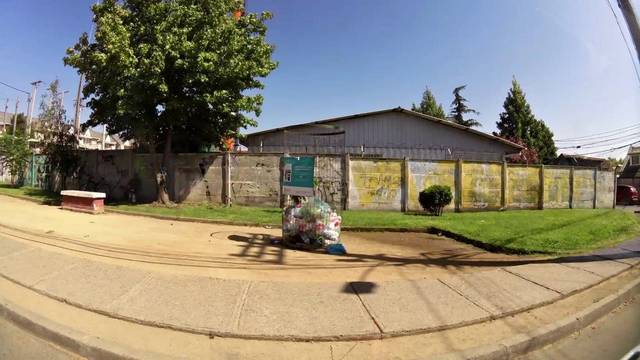
Region: Chile
Coordinates: -35.41, -71.647